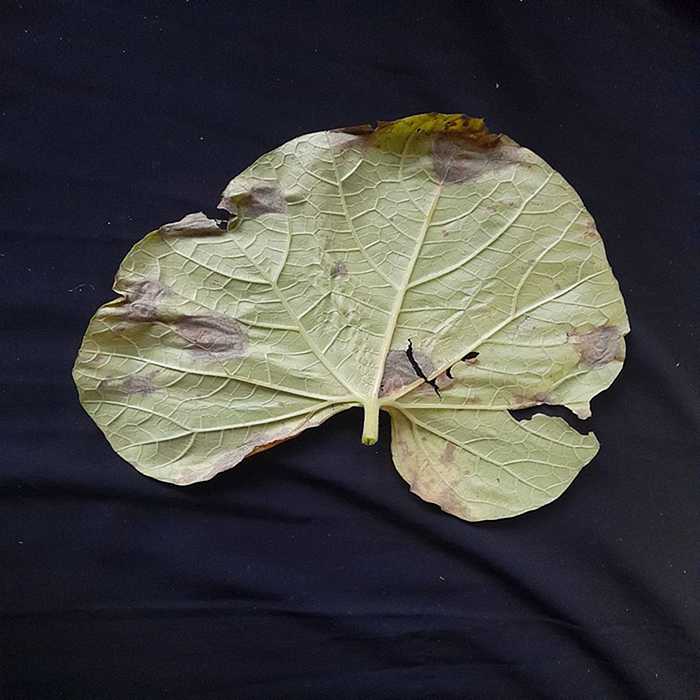
Plant: Bottle gourd
Label: Downey mildew